GAZelle

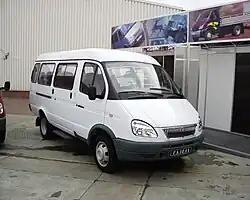
GAZelle with the restyled front end introduced in 2003

The GAZelle is a series of light commercial vehicle—pickup trucks, vans and minibuses—made by Russian car manufacturer GAZ. At the time of the dissolution of the Soviet Union and transition to a market economy, the Russian automobile industry had not produced a much-demanded LCV similar to the Ford Transit or VW T4 class. The GAZelle shares many parts with the company's passenger cars (especially GAZ-31029); in fact, models produced until 1998 had the same grille, and the engines for the Volga were still used in the GAZelle until 2010. Riga Autobus Factory, which formerly manufactured minibuses for the whole USSR, remained in Latvia, and now required its vehicles be sold to the now-foreign Russian market for hard currency. Responding to this market opportunity, GAZ swiftly developed its own LCV called GAZelle (the name is a pun on "gazelle"), which, taken together with its lighter version, Sobol, now account for the majority of the Russian van and light truck market and have strong positions in the markets of other CIS countries, ranking as GAZ's most popular and successful products.